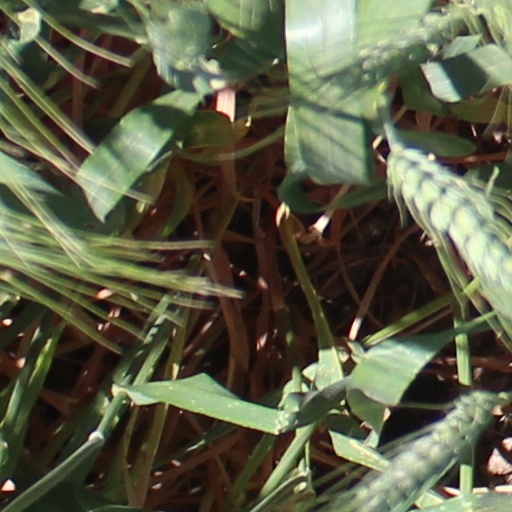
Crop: wheat